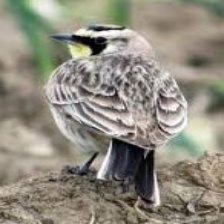
Species: HORNED LARK
Scientific name: EREMOPHILA ALPESTRIS